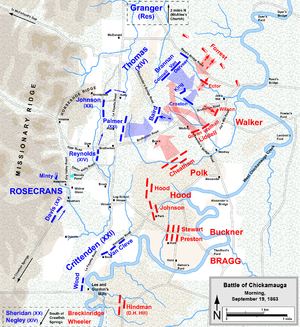
William Starke Rosecrans est un inventeur, dirigeant de la coal-oil company, diplomate, politicien et officier de l'US Army. Il devient célèbre en tant que général de l'Armée de l'Union lors de la guerre de Sécession.